Cresco, Pennsylvania

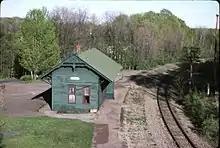
Erie Lackawanna depot in Cresco

Well into the 1960s, the Erie Lackawanna Railroad operated several trains a day that made stops in Cresco. These included the "Lake Cities," "Phoebe Snow," "Pocono Express" and the "Twilight." The last train was the "Lake Cities" on January 6, 1970.